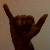
The image shows a hand gesture representing the letter 'Y' in Indian Sign Language.